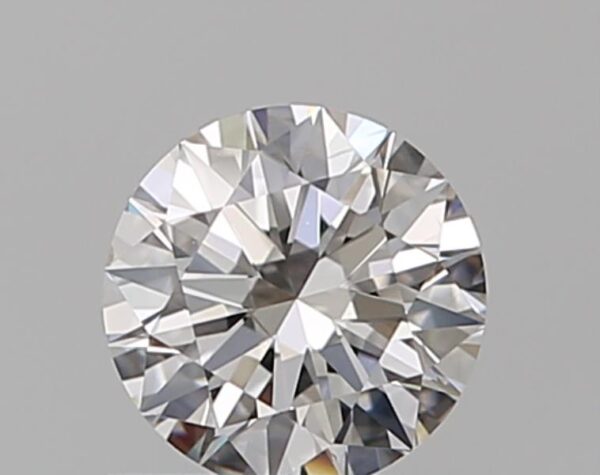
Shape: round
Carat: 0.5
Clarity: VS2
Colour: G
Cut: EX
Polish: EX
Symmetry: EX
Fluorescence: N
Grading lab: GIA
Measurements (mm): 5.13 x 5.16 x 3.13